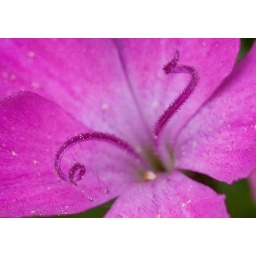
Pretty little pink flower in the garden.